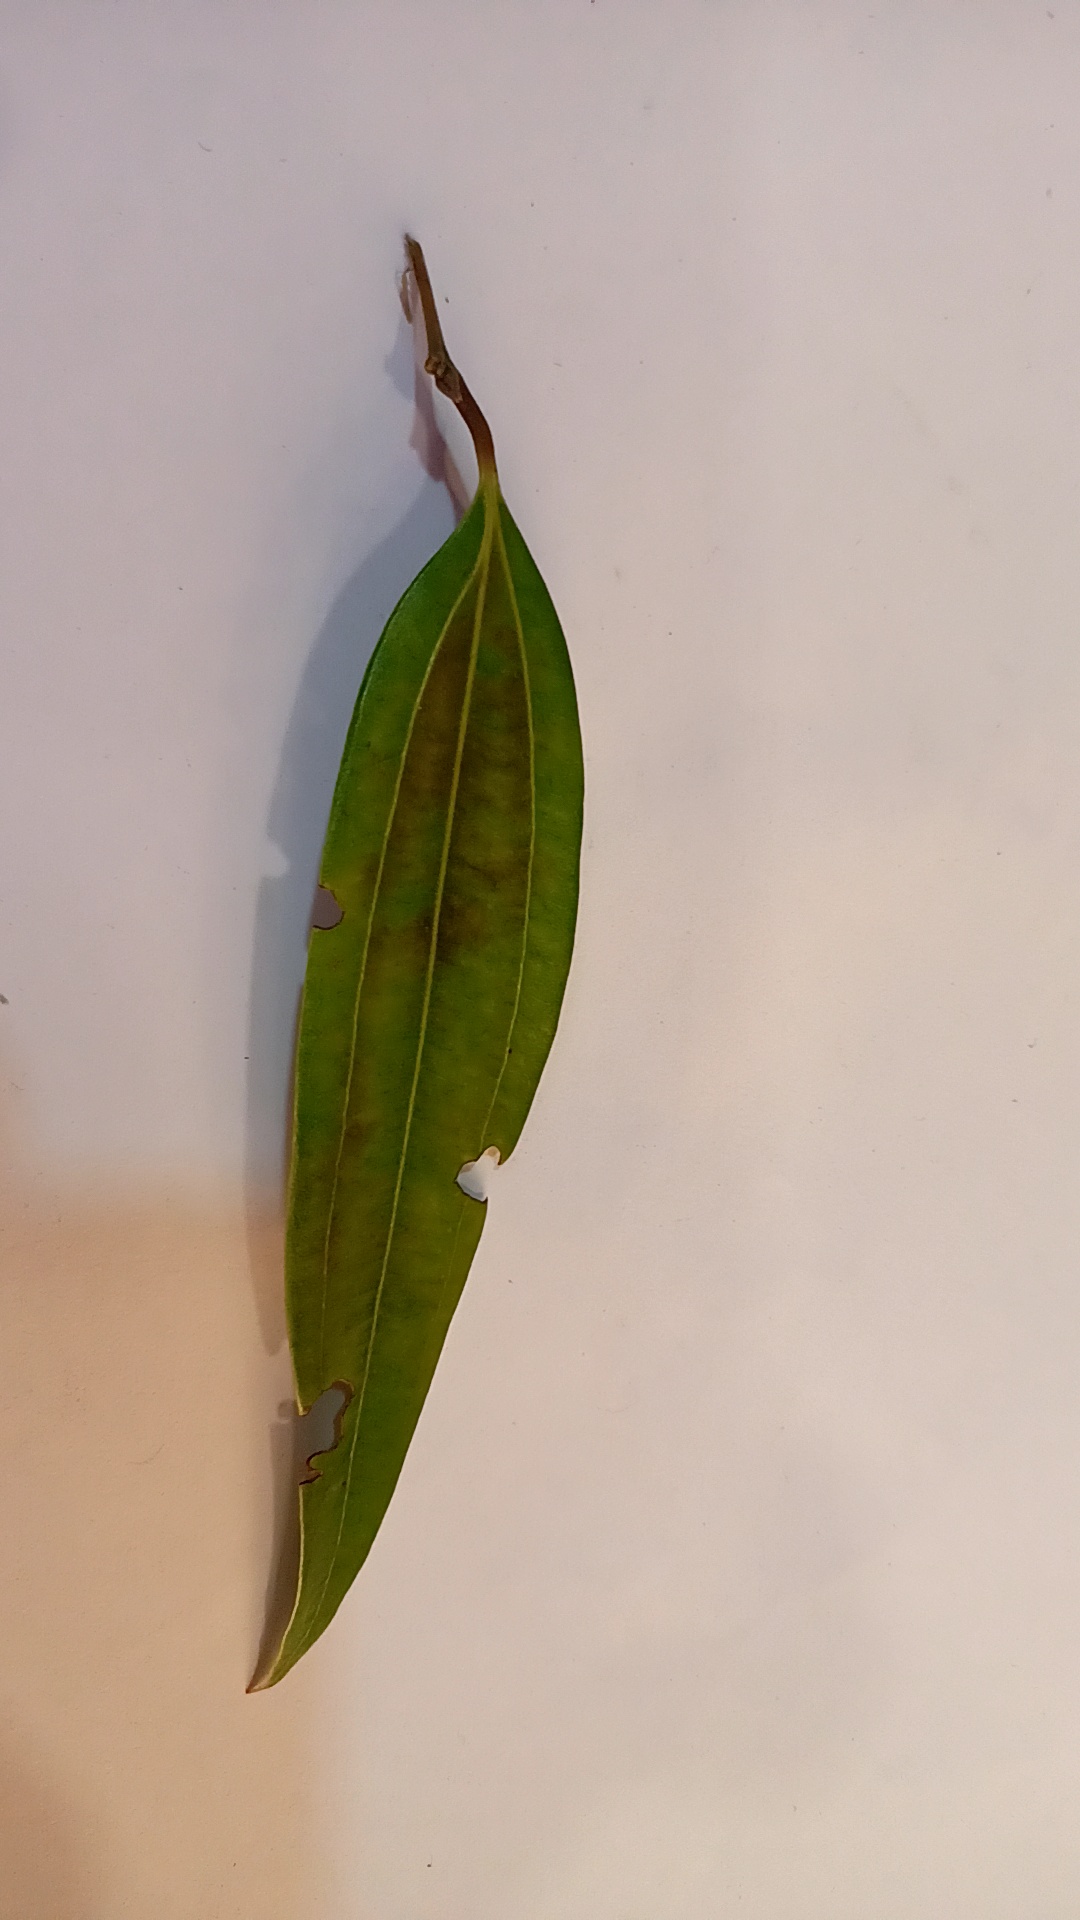
Label: Disease